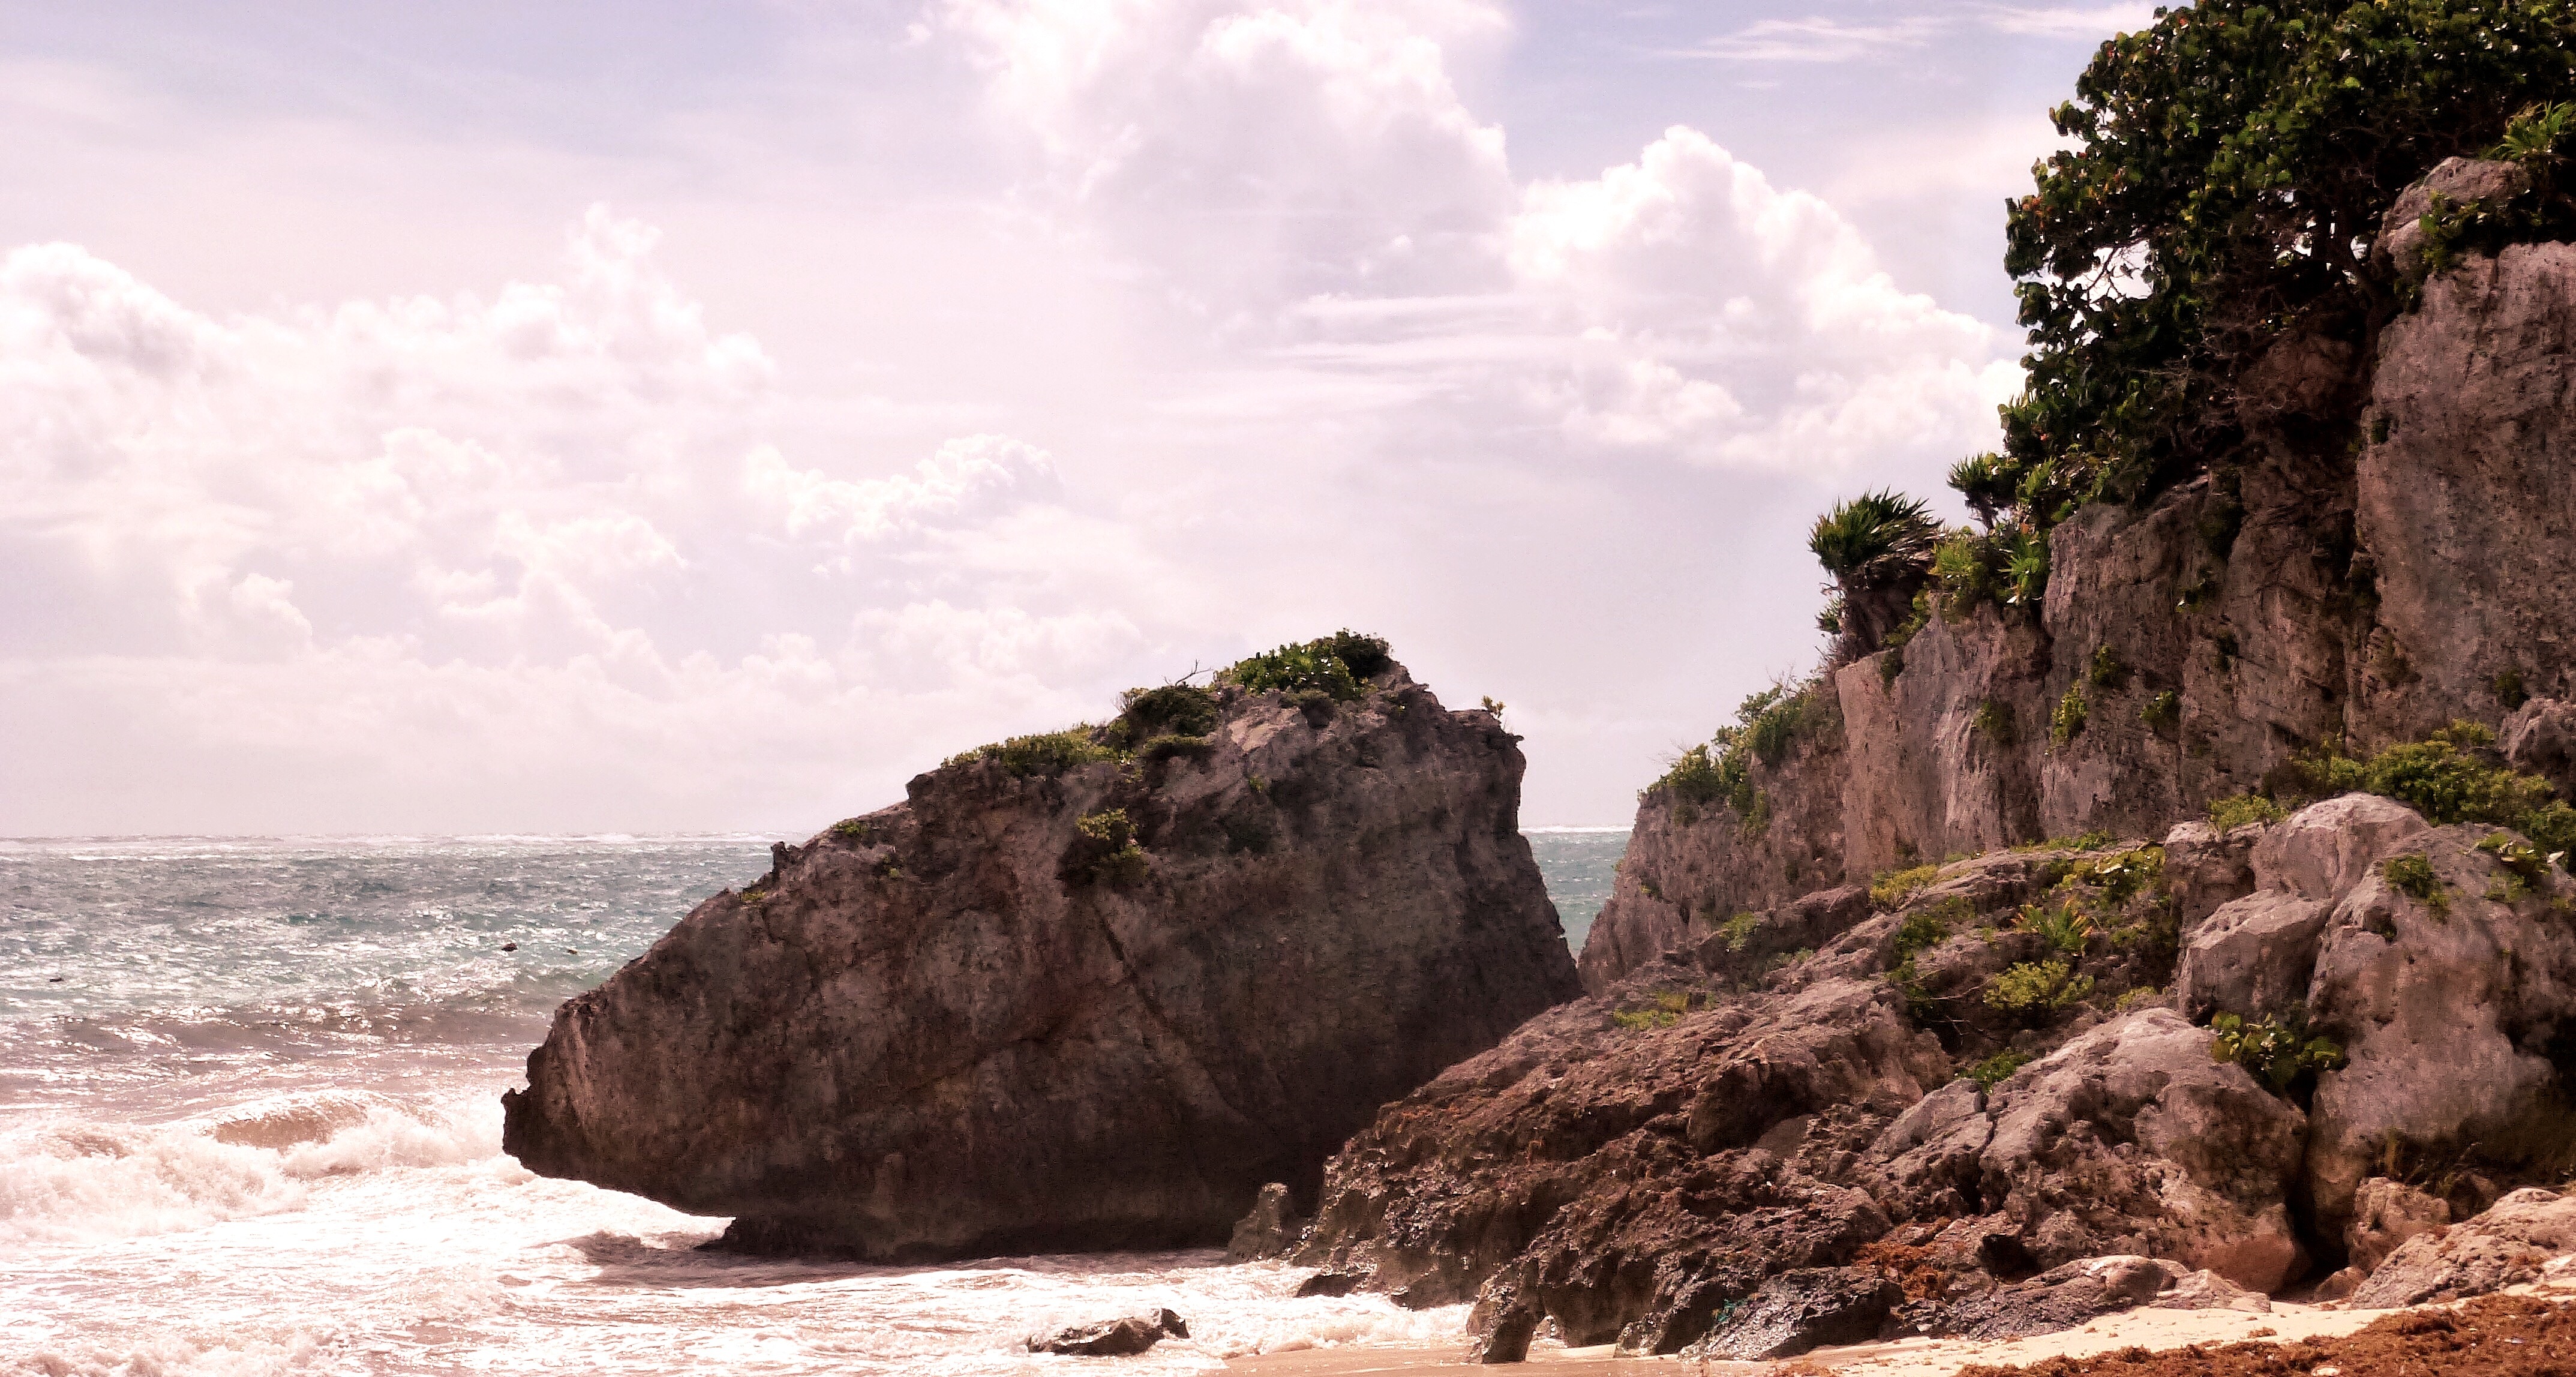
beach, landscape, sea, coast, rock, ocean, shore, wave, cliff, bay, terrain, material, geology, mexico, cape, yucatan, landform